Sky position (RA, Dec in degrees): 10.47, -1.216
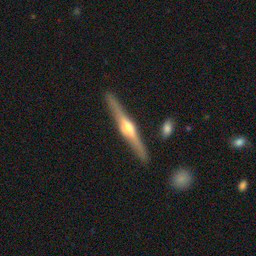
Galaxy morphology: Edge-on Galaxies with Bulge